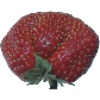
Label: strawberry_wedge